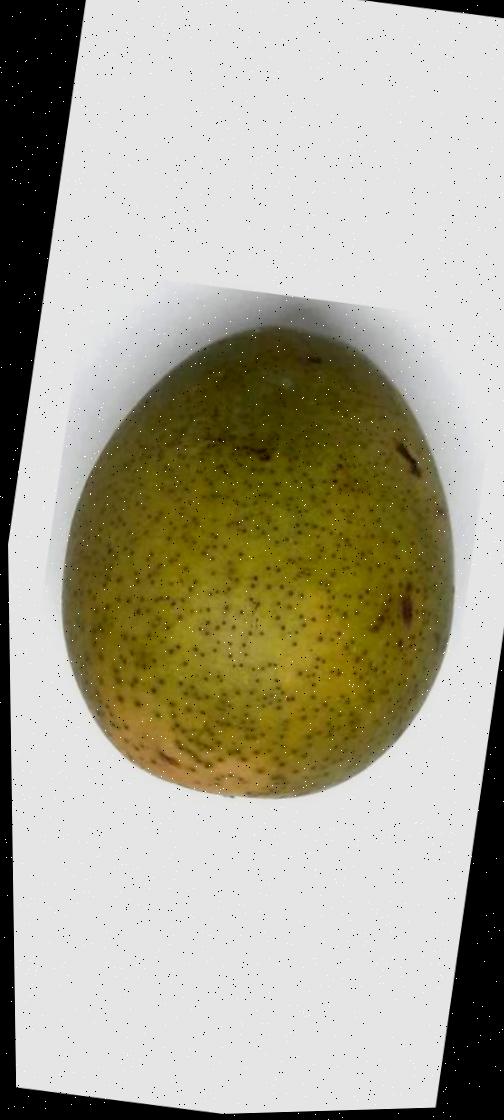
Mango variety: Himsagor